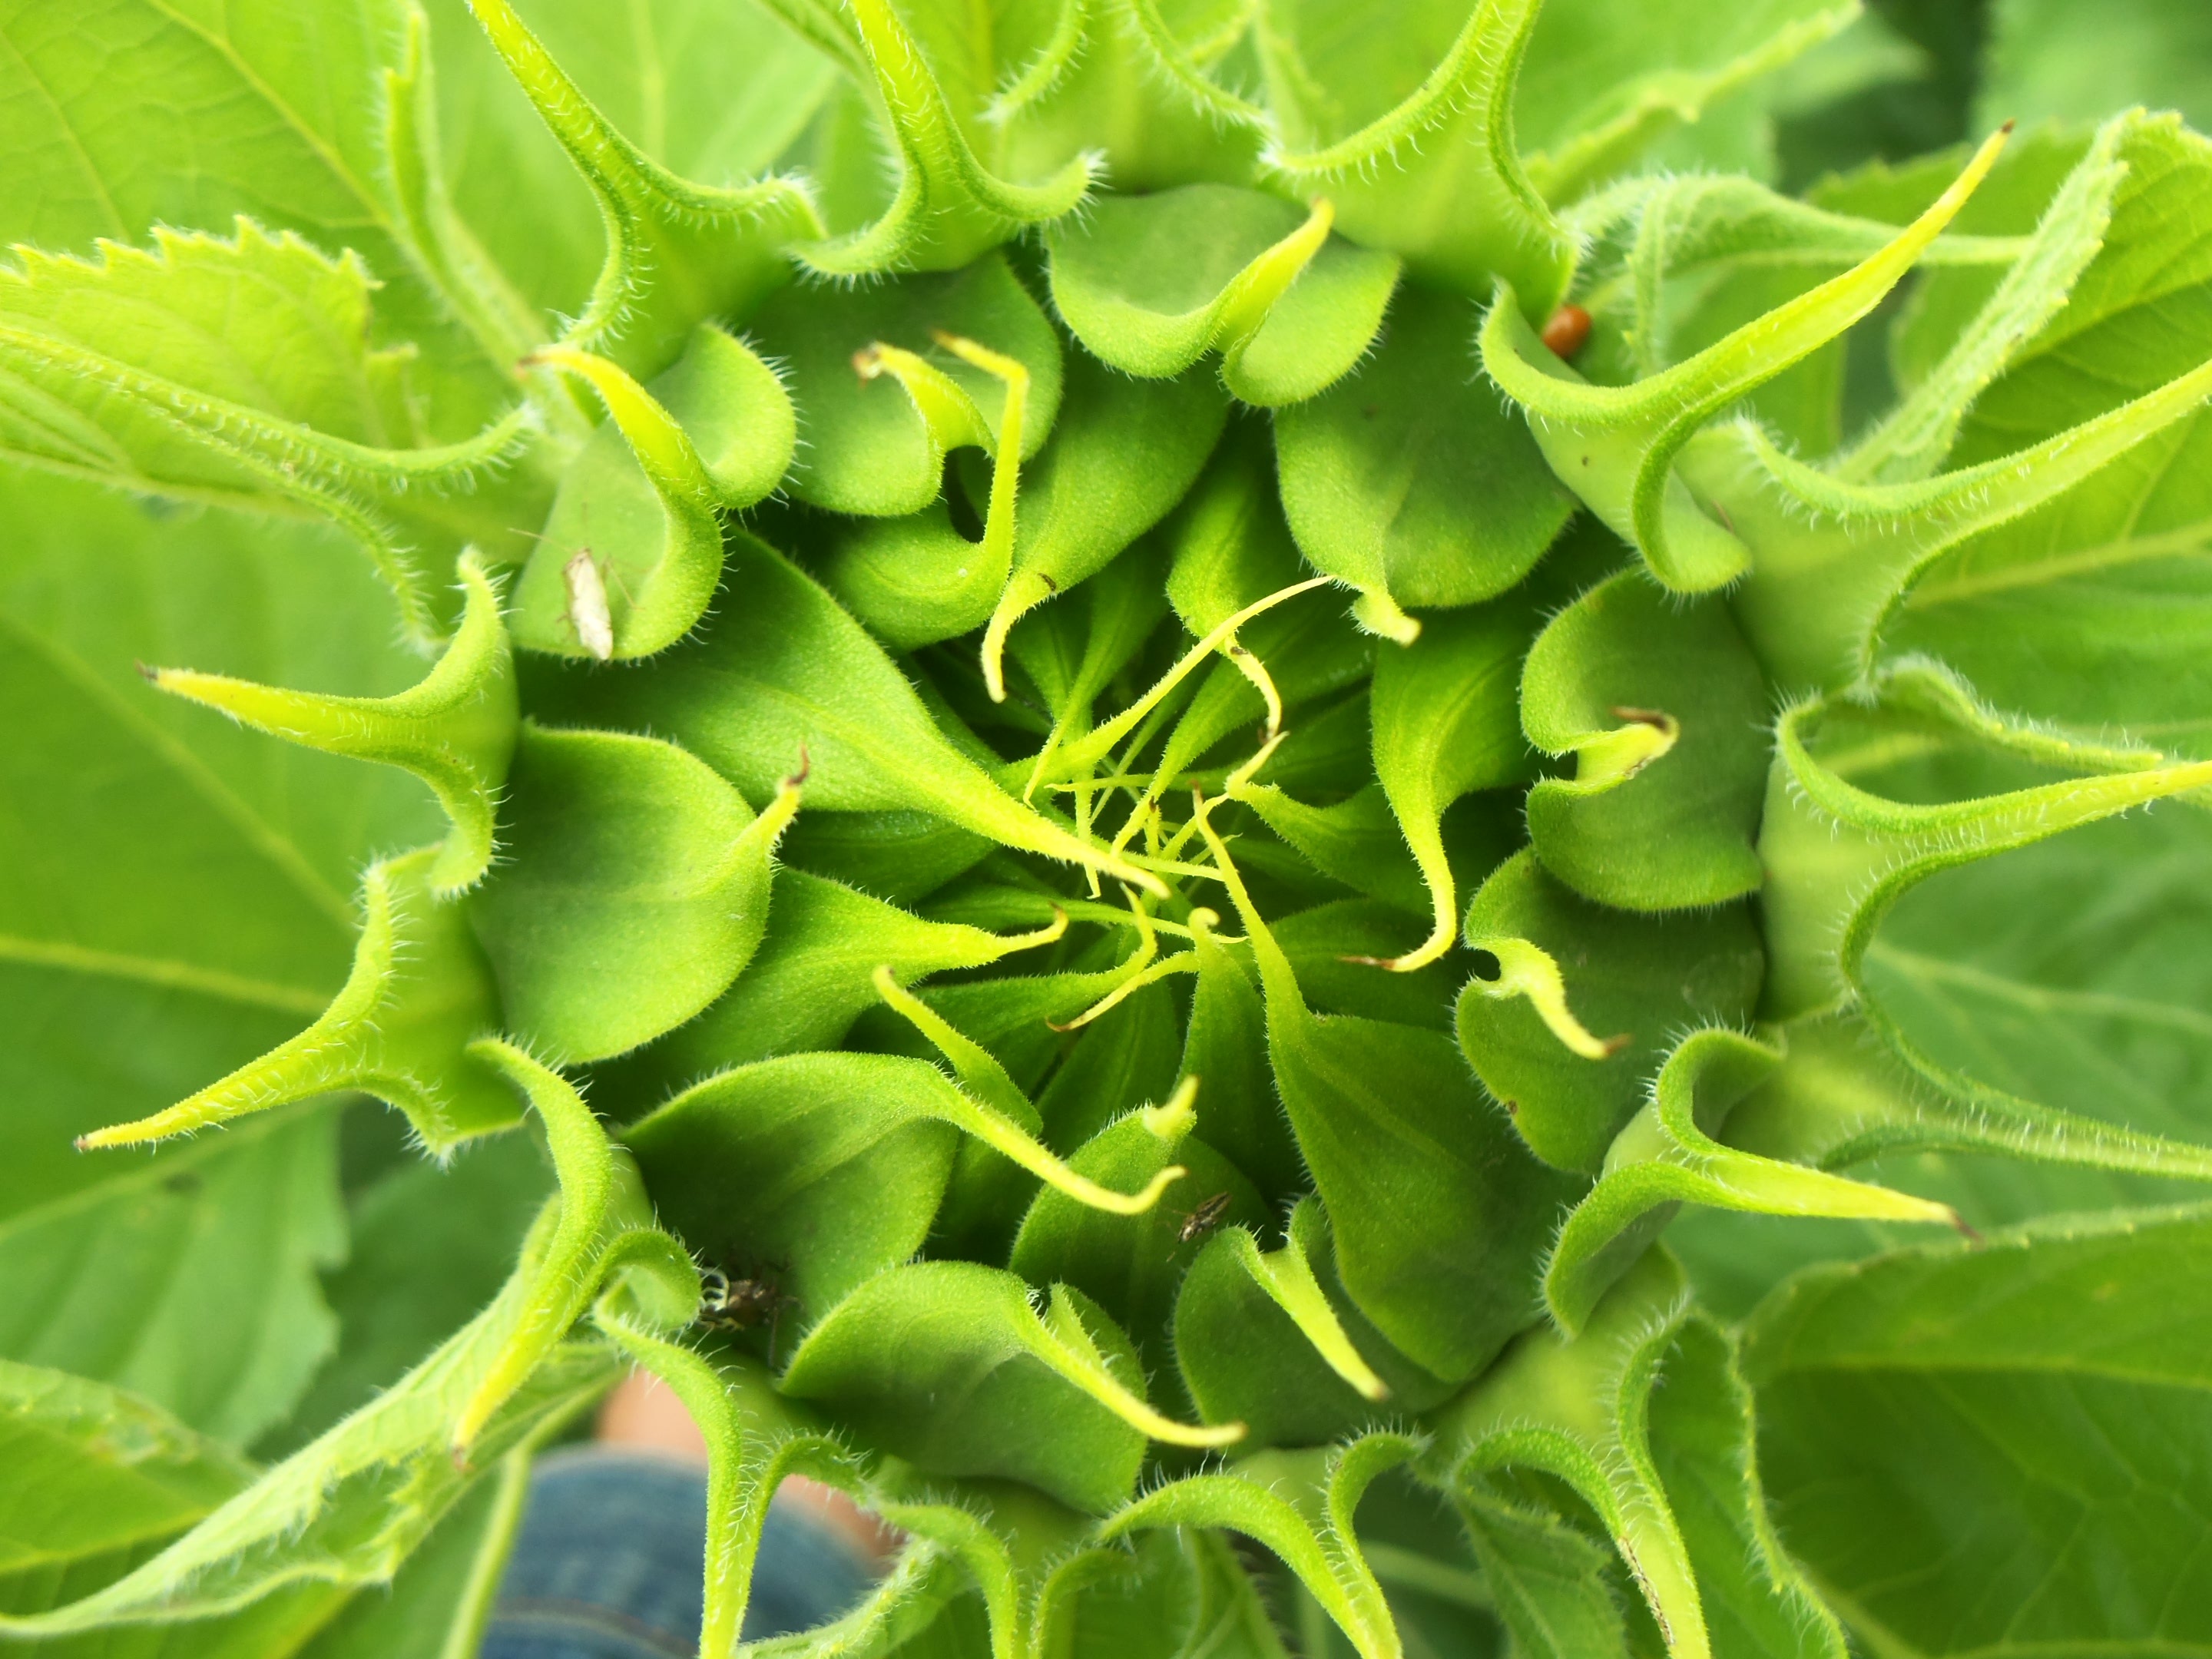
landscape, plant, field, leaf, flower, wild, food, spring, green, herb, produce, vegetable, botany, yellow, agriculture, wild flower, sunflower, flowers, wild flowers, colors, helianthus, diversity, beauty, cocoon, flowering plant, wild flora, wild field, land plant